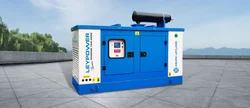
Label: 62.5_KVA_Ashok_Leyland_Silent_Diesel_Generator_CPCB_+4